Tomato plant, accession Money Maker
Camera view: bottom (45 deg); turntable rotation: 330 degrees
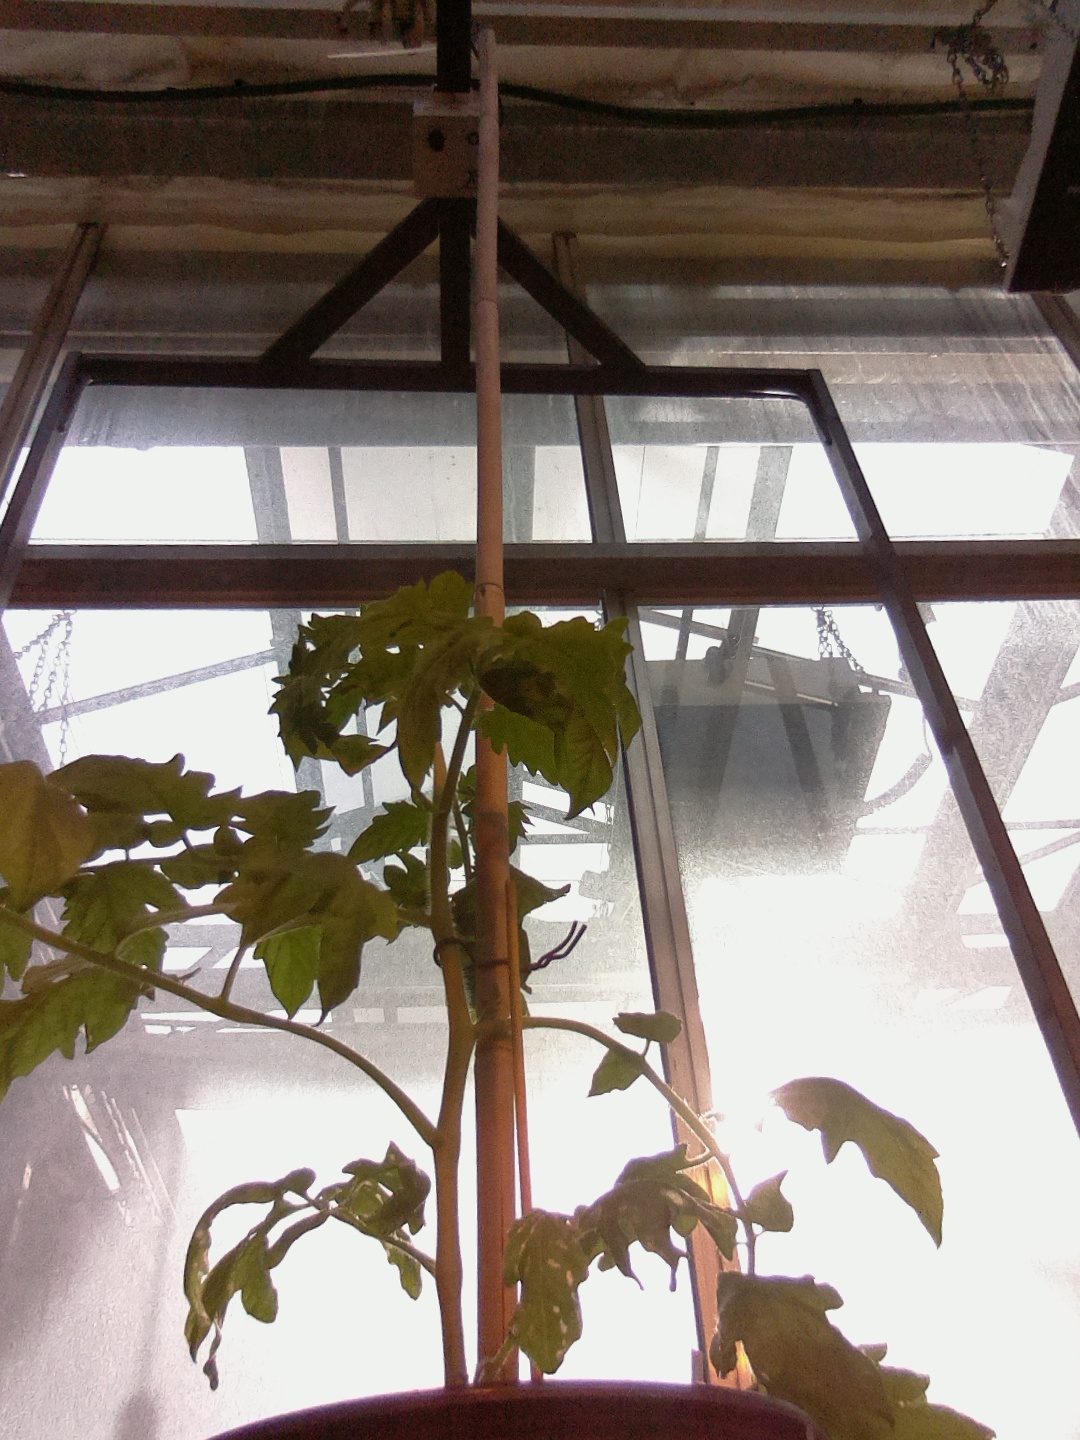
BBCH growth stage 14: 8 of true leaves visible